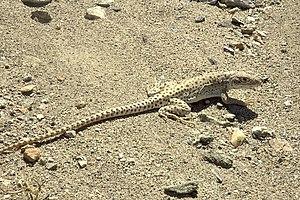
Gambelia wislizenii est une espèce de sauriens de la famille des Crotaphytidae.